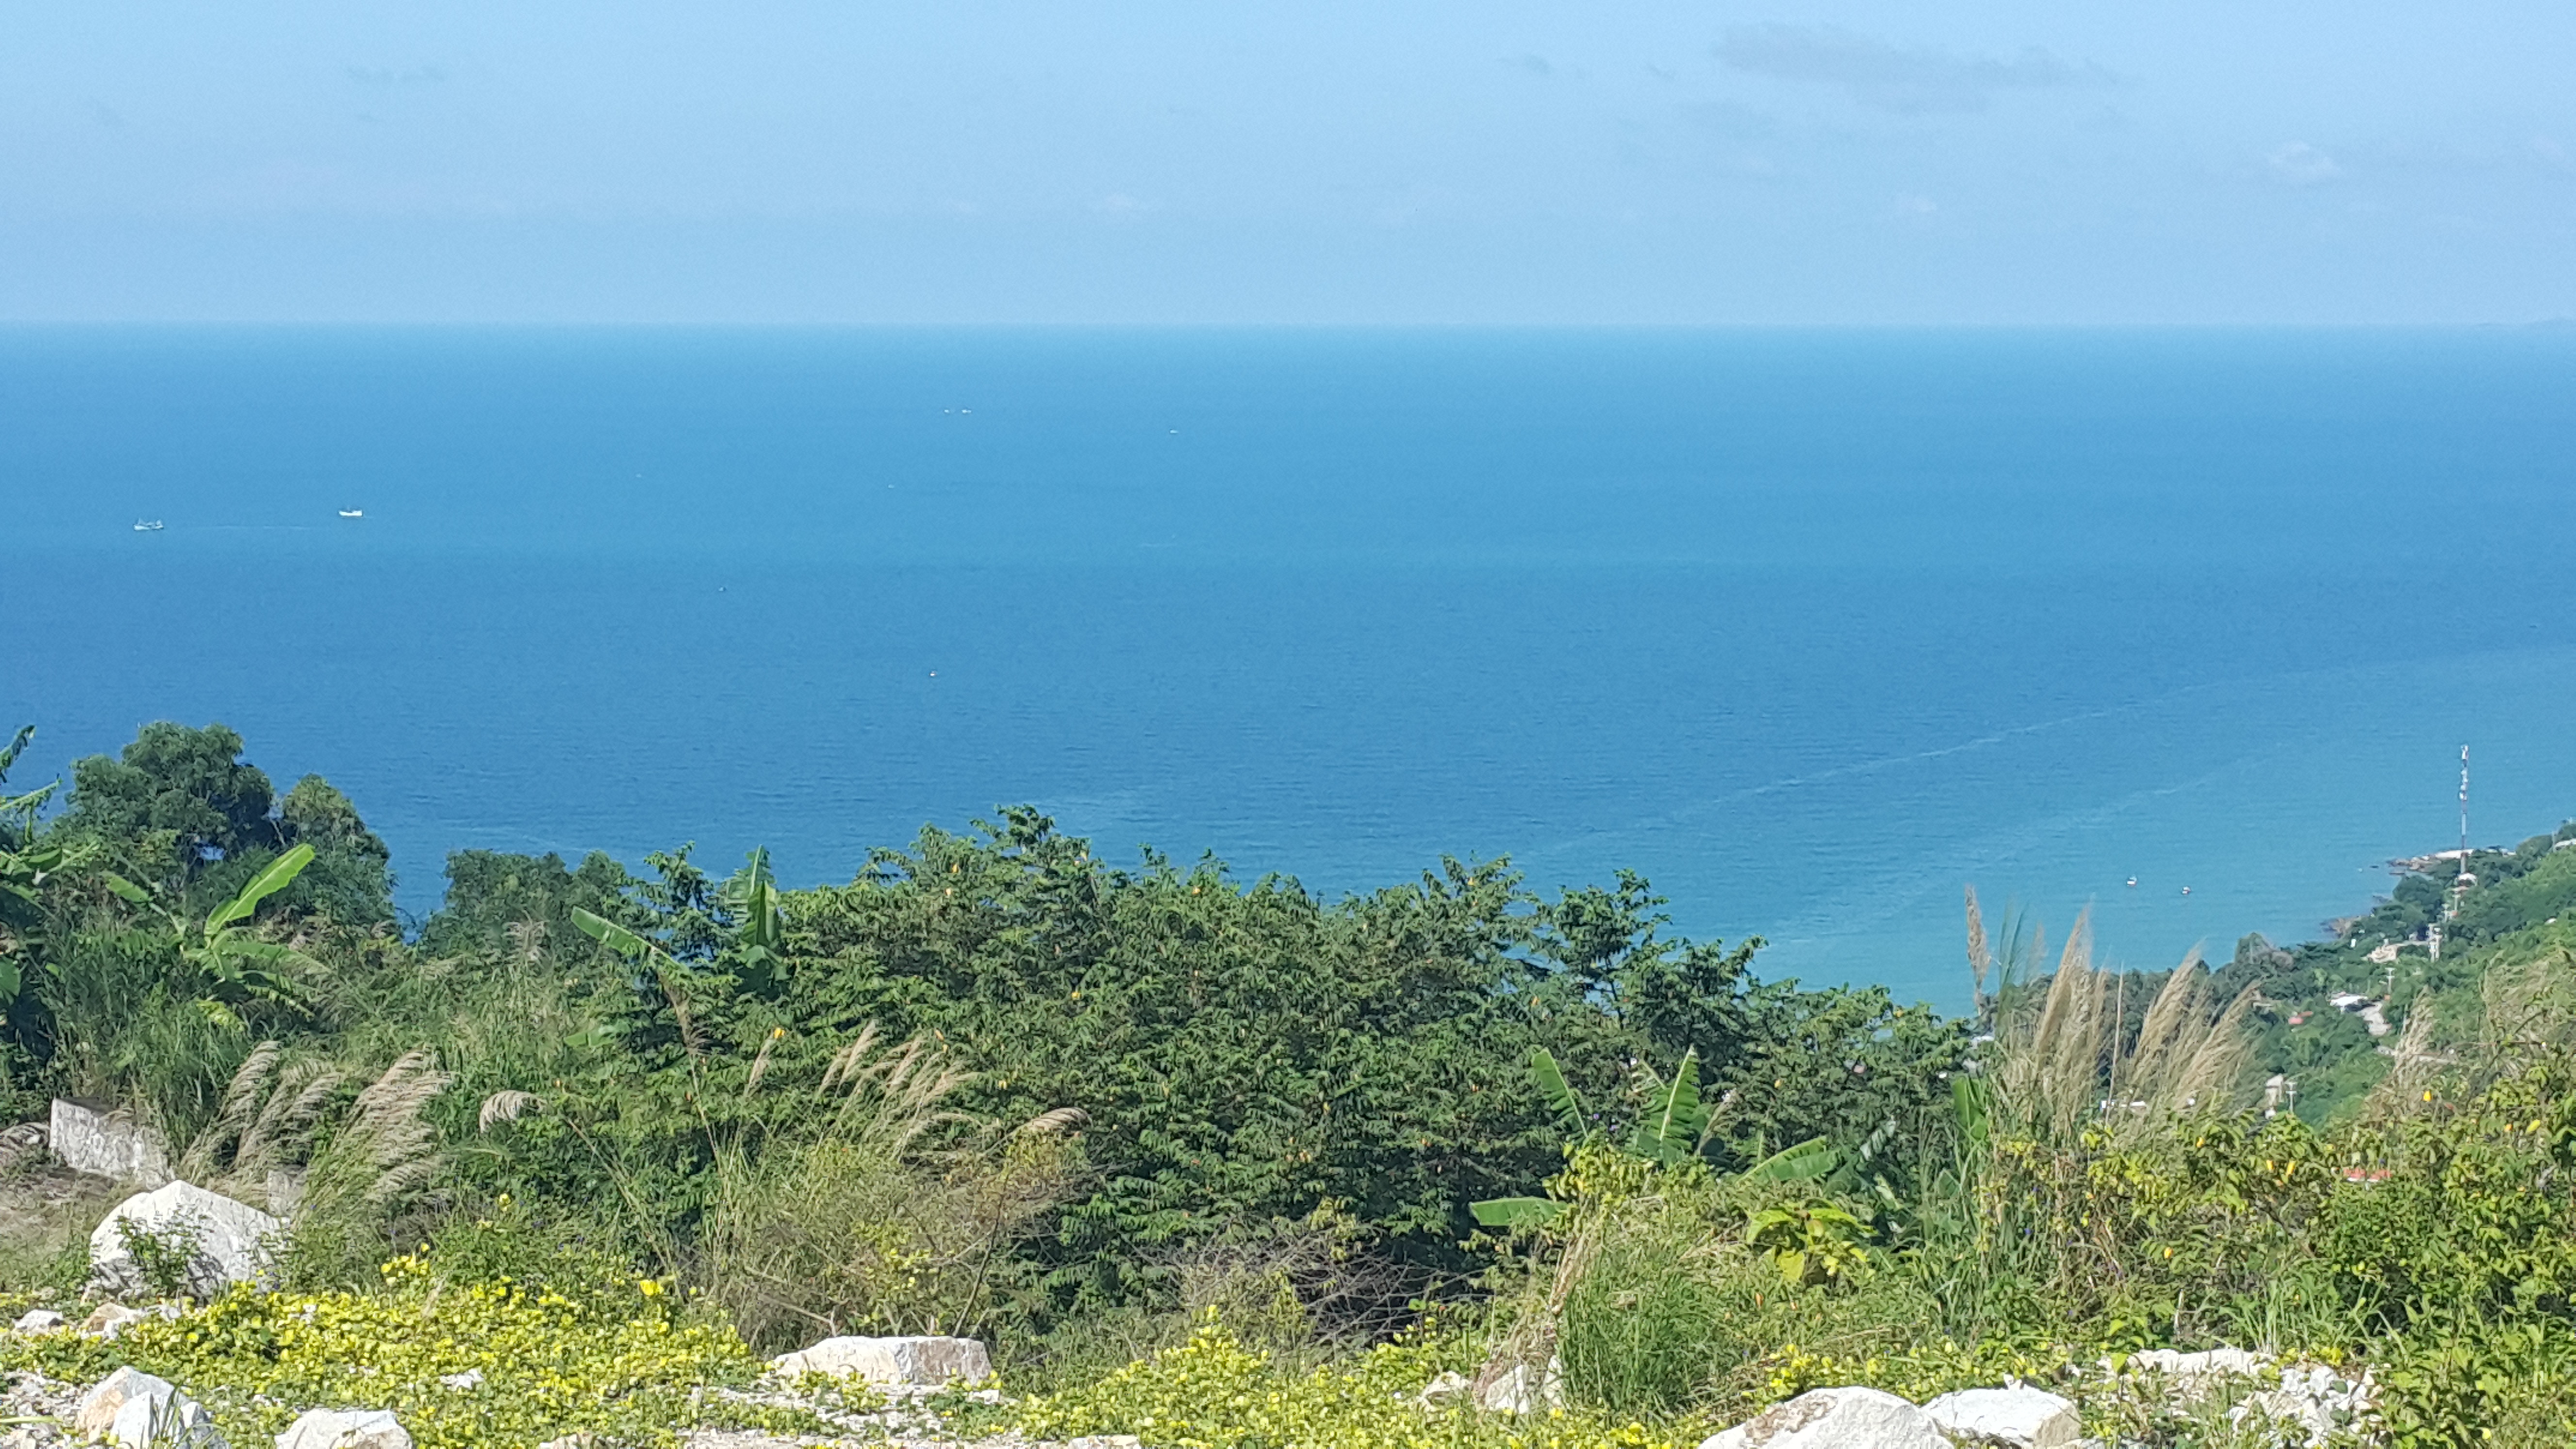
sky, coast, vegetation, sea, promontory, cape, tree, headland, shore, bay, hill station, mount scenery, ocean, terrain, shrubland, coastal and oceanic landforms, horizon, hill, grass, water, plant community, mountain, landscape